Theodore Swanson

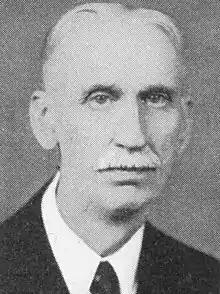
Swanson circa 1940

Born in Red Wing, Minnesota, he moved with his family to a farm in the town of Hartland in Pierce County, Wisconsin. He served in town government, the school district, and was on the Pierce County Board of Supervisors. He was involved with a farmers bank, creamery, and grain business; and took an active part in the American Society of Equity and other social welfare organizations.. Swanson served in the Wisconsin State Assembly as a member of the Wisconsin Progressive Party from 1925 to 1929 and then from 1935 to 1941. He died in Red Wing, Minnesota.